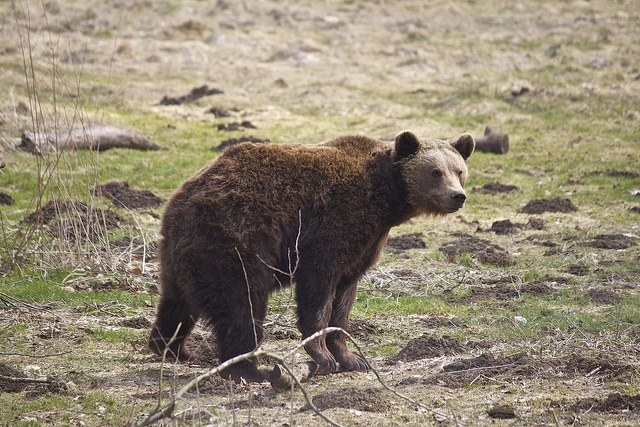
The looking back to search for possible prey.
A bear in a field turns around to face us.
A lone brown bear walking in a pasture.
a big bear walks through some grass
a brown and black and white bear some grass and dirt